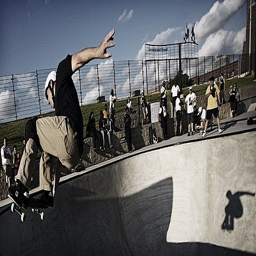
A young man riding a skateboard up the side of a pool.
A man skateboards in an empty pool or skatepark.
People watching a skate board rider do a jump in a skate board park.
A person doing tricks on his skateboard at a skateboard park.
some people are watching a skateboard skater make a jump